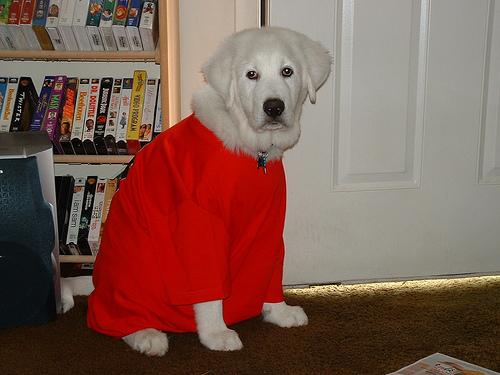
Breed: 225-n000073-Great_Pyrenees